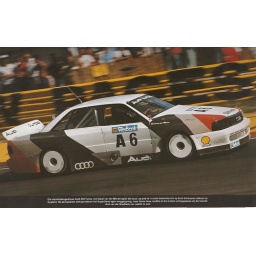
The car campained by Sarel van der Merwe. Straight from IMSA